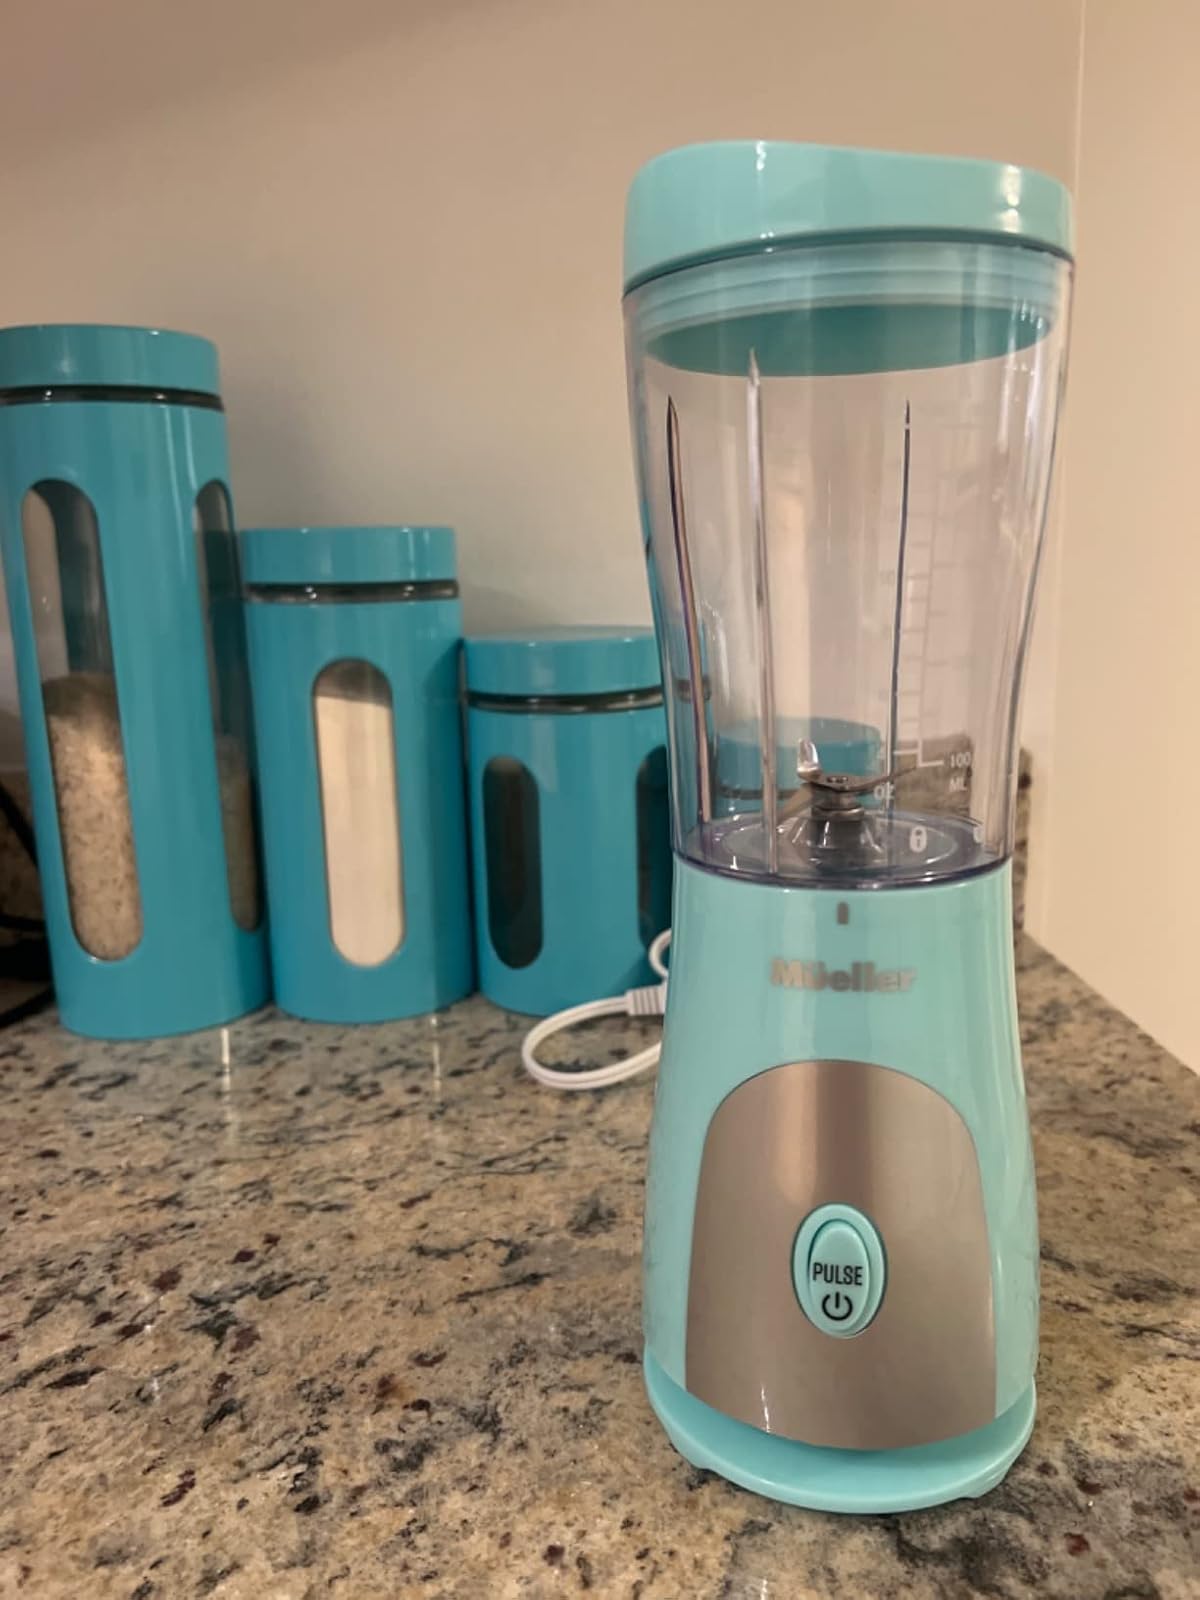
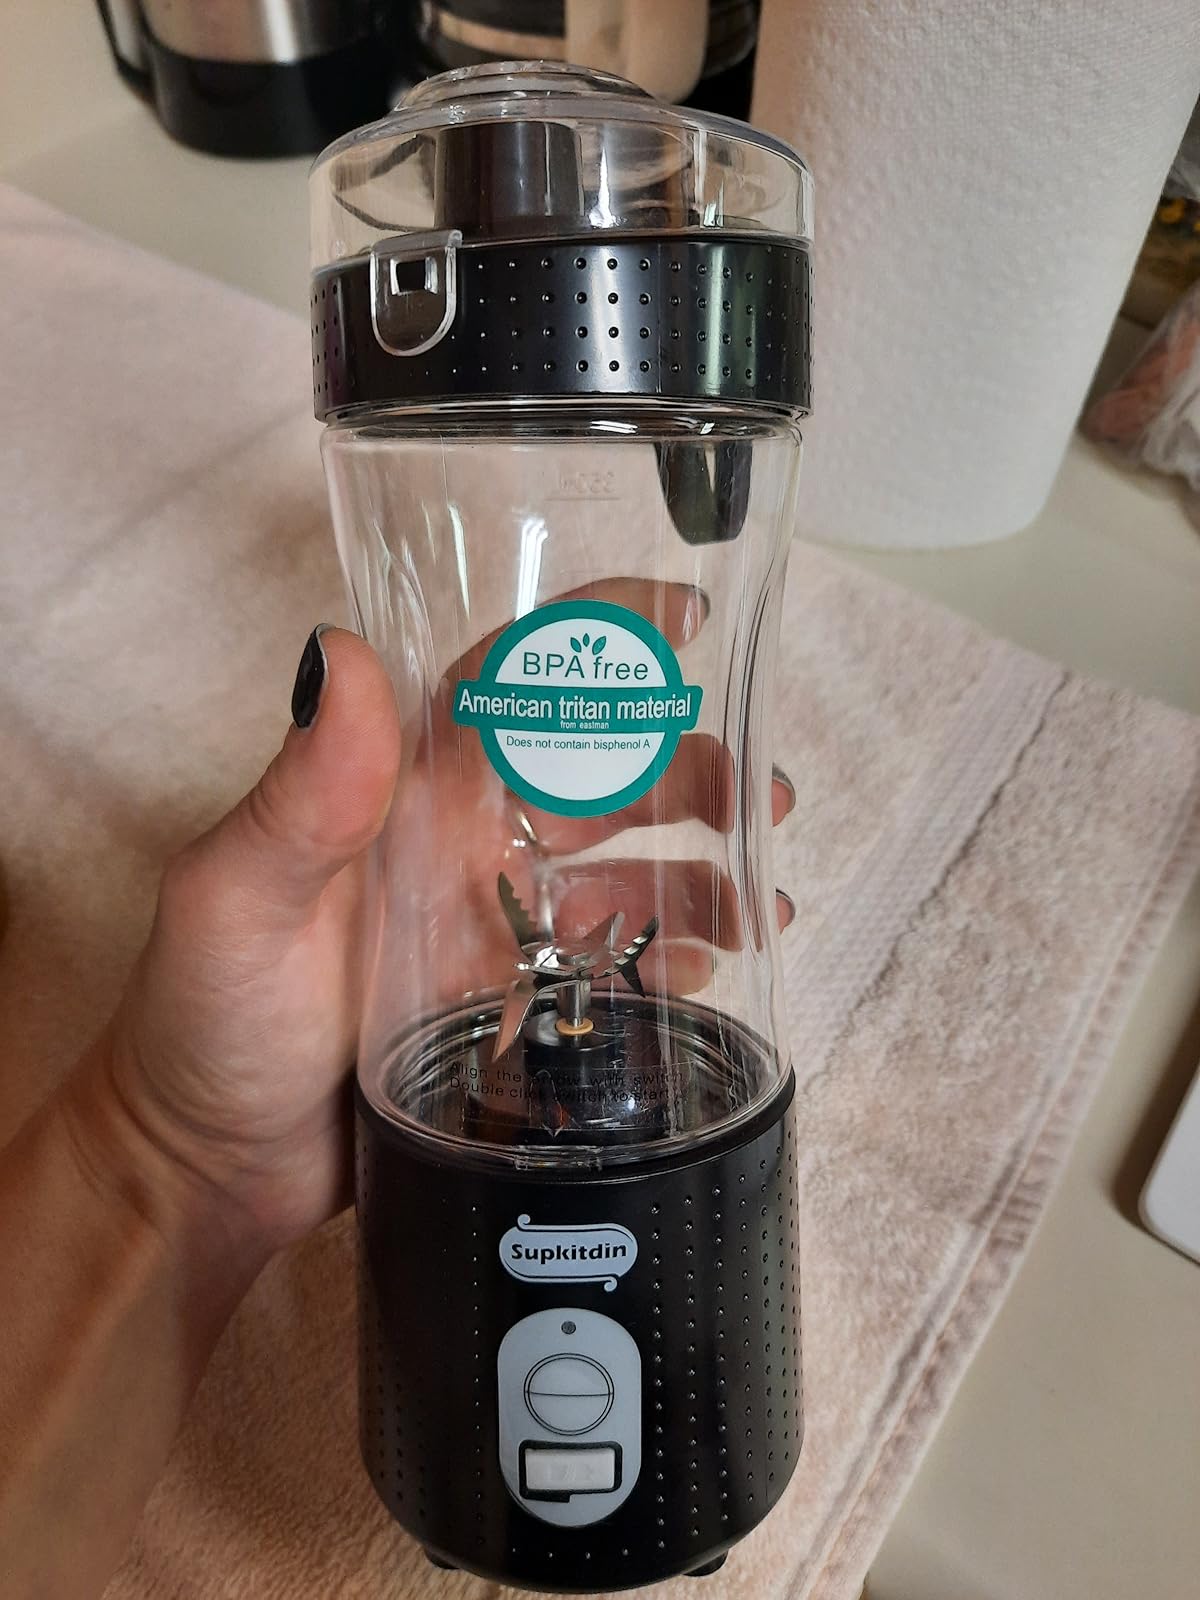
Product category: items_blender
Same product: no